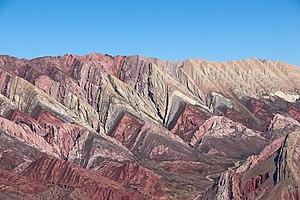
Serranía de Hornocal, province de Jujuy, Argentine
La Quebrada de Humahuaca est un profond canyon d'origine à la fois tectonique et fluvial situé dans la province de Jujuy, dans le nord-ouest de l'Argentine.
Un paysage est une vue d'une portion de l'espace terrestre, perçue par les sens humains ou divers arts visuels et représentée ou observée, dans la majorité des cas à l'horizontale et photographiquement par un observateur ; il implique donc un point de vue. Son caractère « résulte de l'action et de l'interaction de facteurs naturels et/ou humains » ajoute le Conseil de l'Europe.